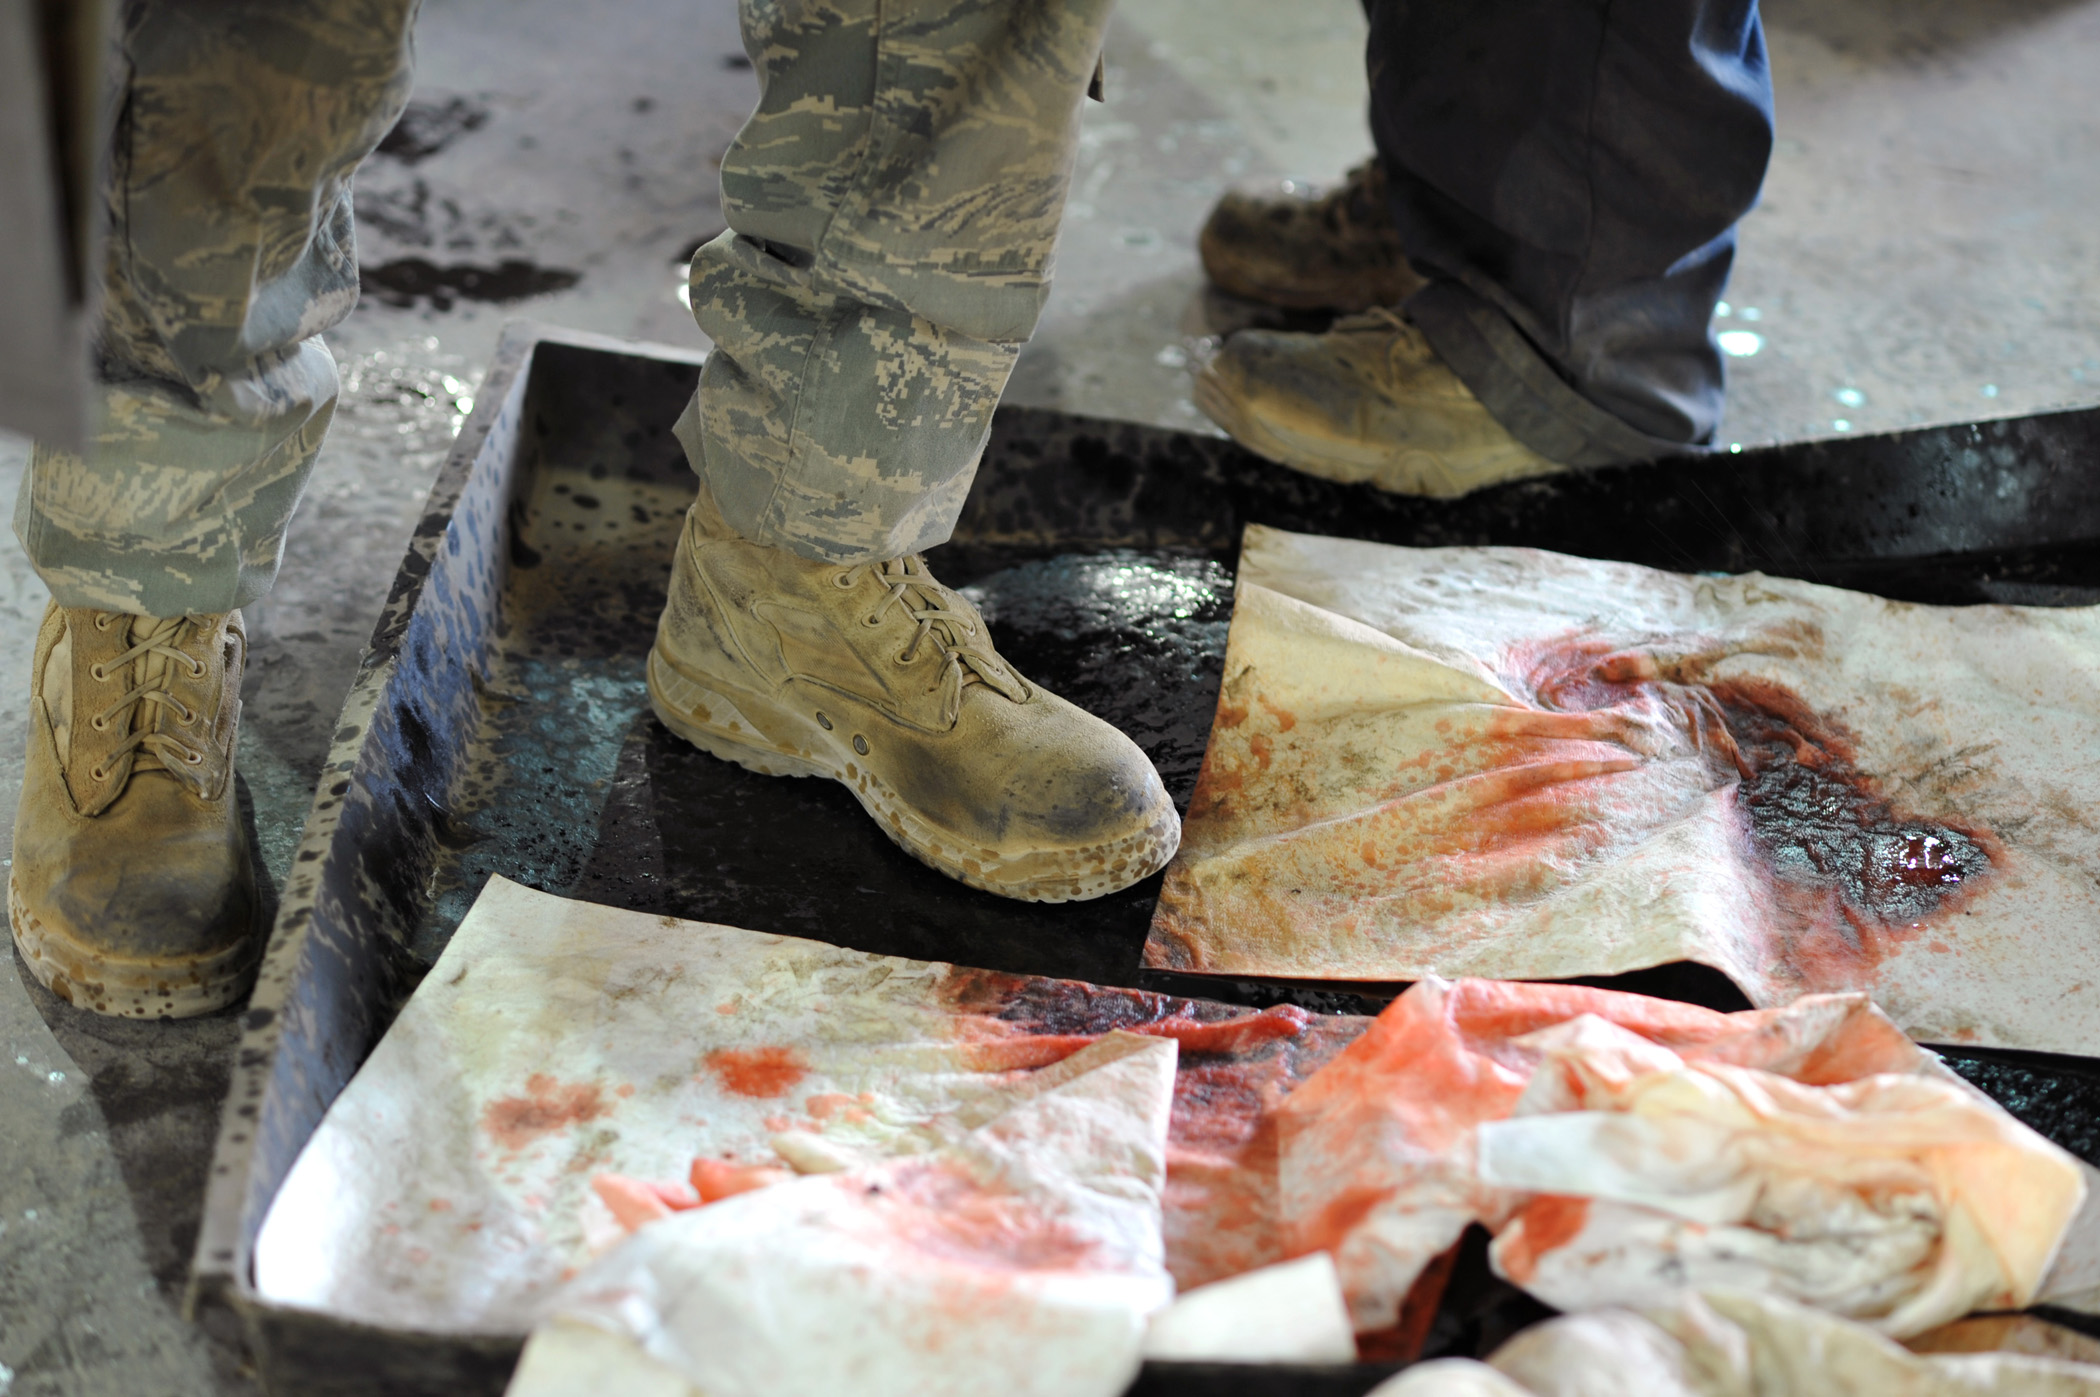
dish, food, art, carving, iraq, jointbasebalad, f16, phasedock